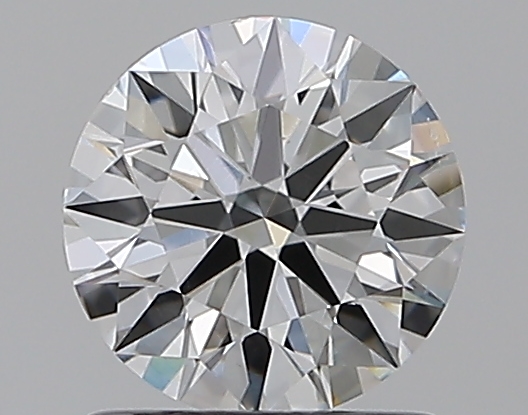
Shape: round
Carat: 0.9
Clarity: VS2
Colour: F
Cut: EX
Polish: EX
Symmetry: EX
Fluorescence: N
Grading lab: GIA
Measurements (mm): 6.25 x 6.27 x 3.79